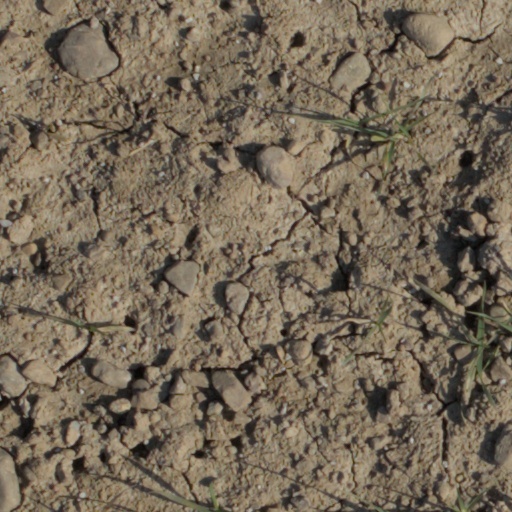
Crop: wheat